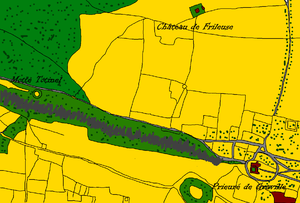
Plan des environs de Graville, reproduction d'un plan du XVIIe siècle
Aplemont-Frileuse est un quartier de la ville du Havre, situé en ville haute, sur le plateau qui surplombe la ville basse dans sa partie sud en direction de l'estuaire de la Seine et est limité par la forêt de Montgeon au nord. À l'ouest il englobe l'ancien hameau de Frileuse et est limité à l'est par le quartier de Caucriauville. Des traces archéologiques ont révélé une occupation humaine vers 11000 av. J.-C. Dès le Moyen Âge, Aplemont-Frileuse possédait un donjon sur motte ou «motte féodale» appartenant au seigneur de Graville. Jusqu'au XIXᵉ siècle le plateau est essentiellement occupé par des fermes et des bois avant que plusieurs briquetiers ne s'y installent. Le quartier, qui appartint un temps à Richelieu, a été officiellement rattaché à la ville du Havre en 1921. Il fut le théâtre d'un aménagement urbain original avec la création d'une cité-jardin dans les années 1920-1930. Les habitations d'avant-guerre furent en grande partie détruites pendant le bombardement allié qui précéda la libération de la ville en septembre 1944. À la fin de la guerre, l'atelier Perret, chargé de la reconstruction, choisit la pierre de meulière pour l'édification des nouveaux pavillons.